Torres Vedras

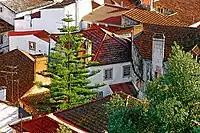
The red tiled-roofs of the town in Santa Maria do Castelo e São Miguel parish

The resident population of the city of Torres Vedras (approximately 20,000 inhabitants in two largest urban parishes) represents about 25% of the population of the municipality.